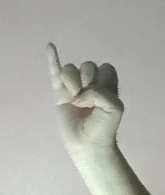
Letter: meem